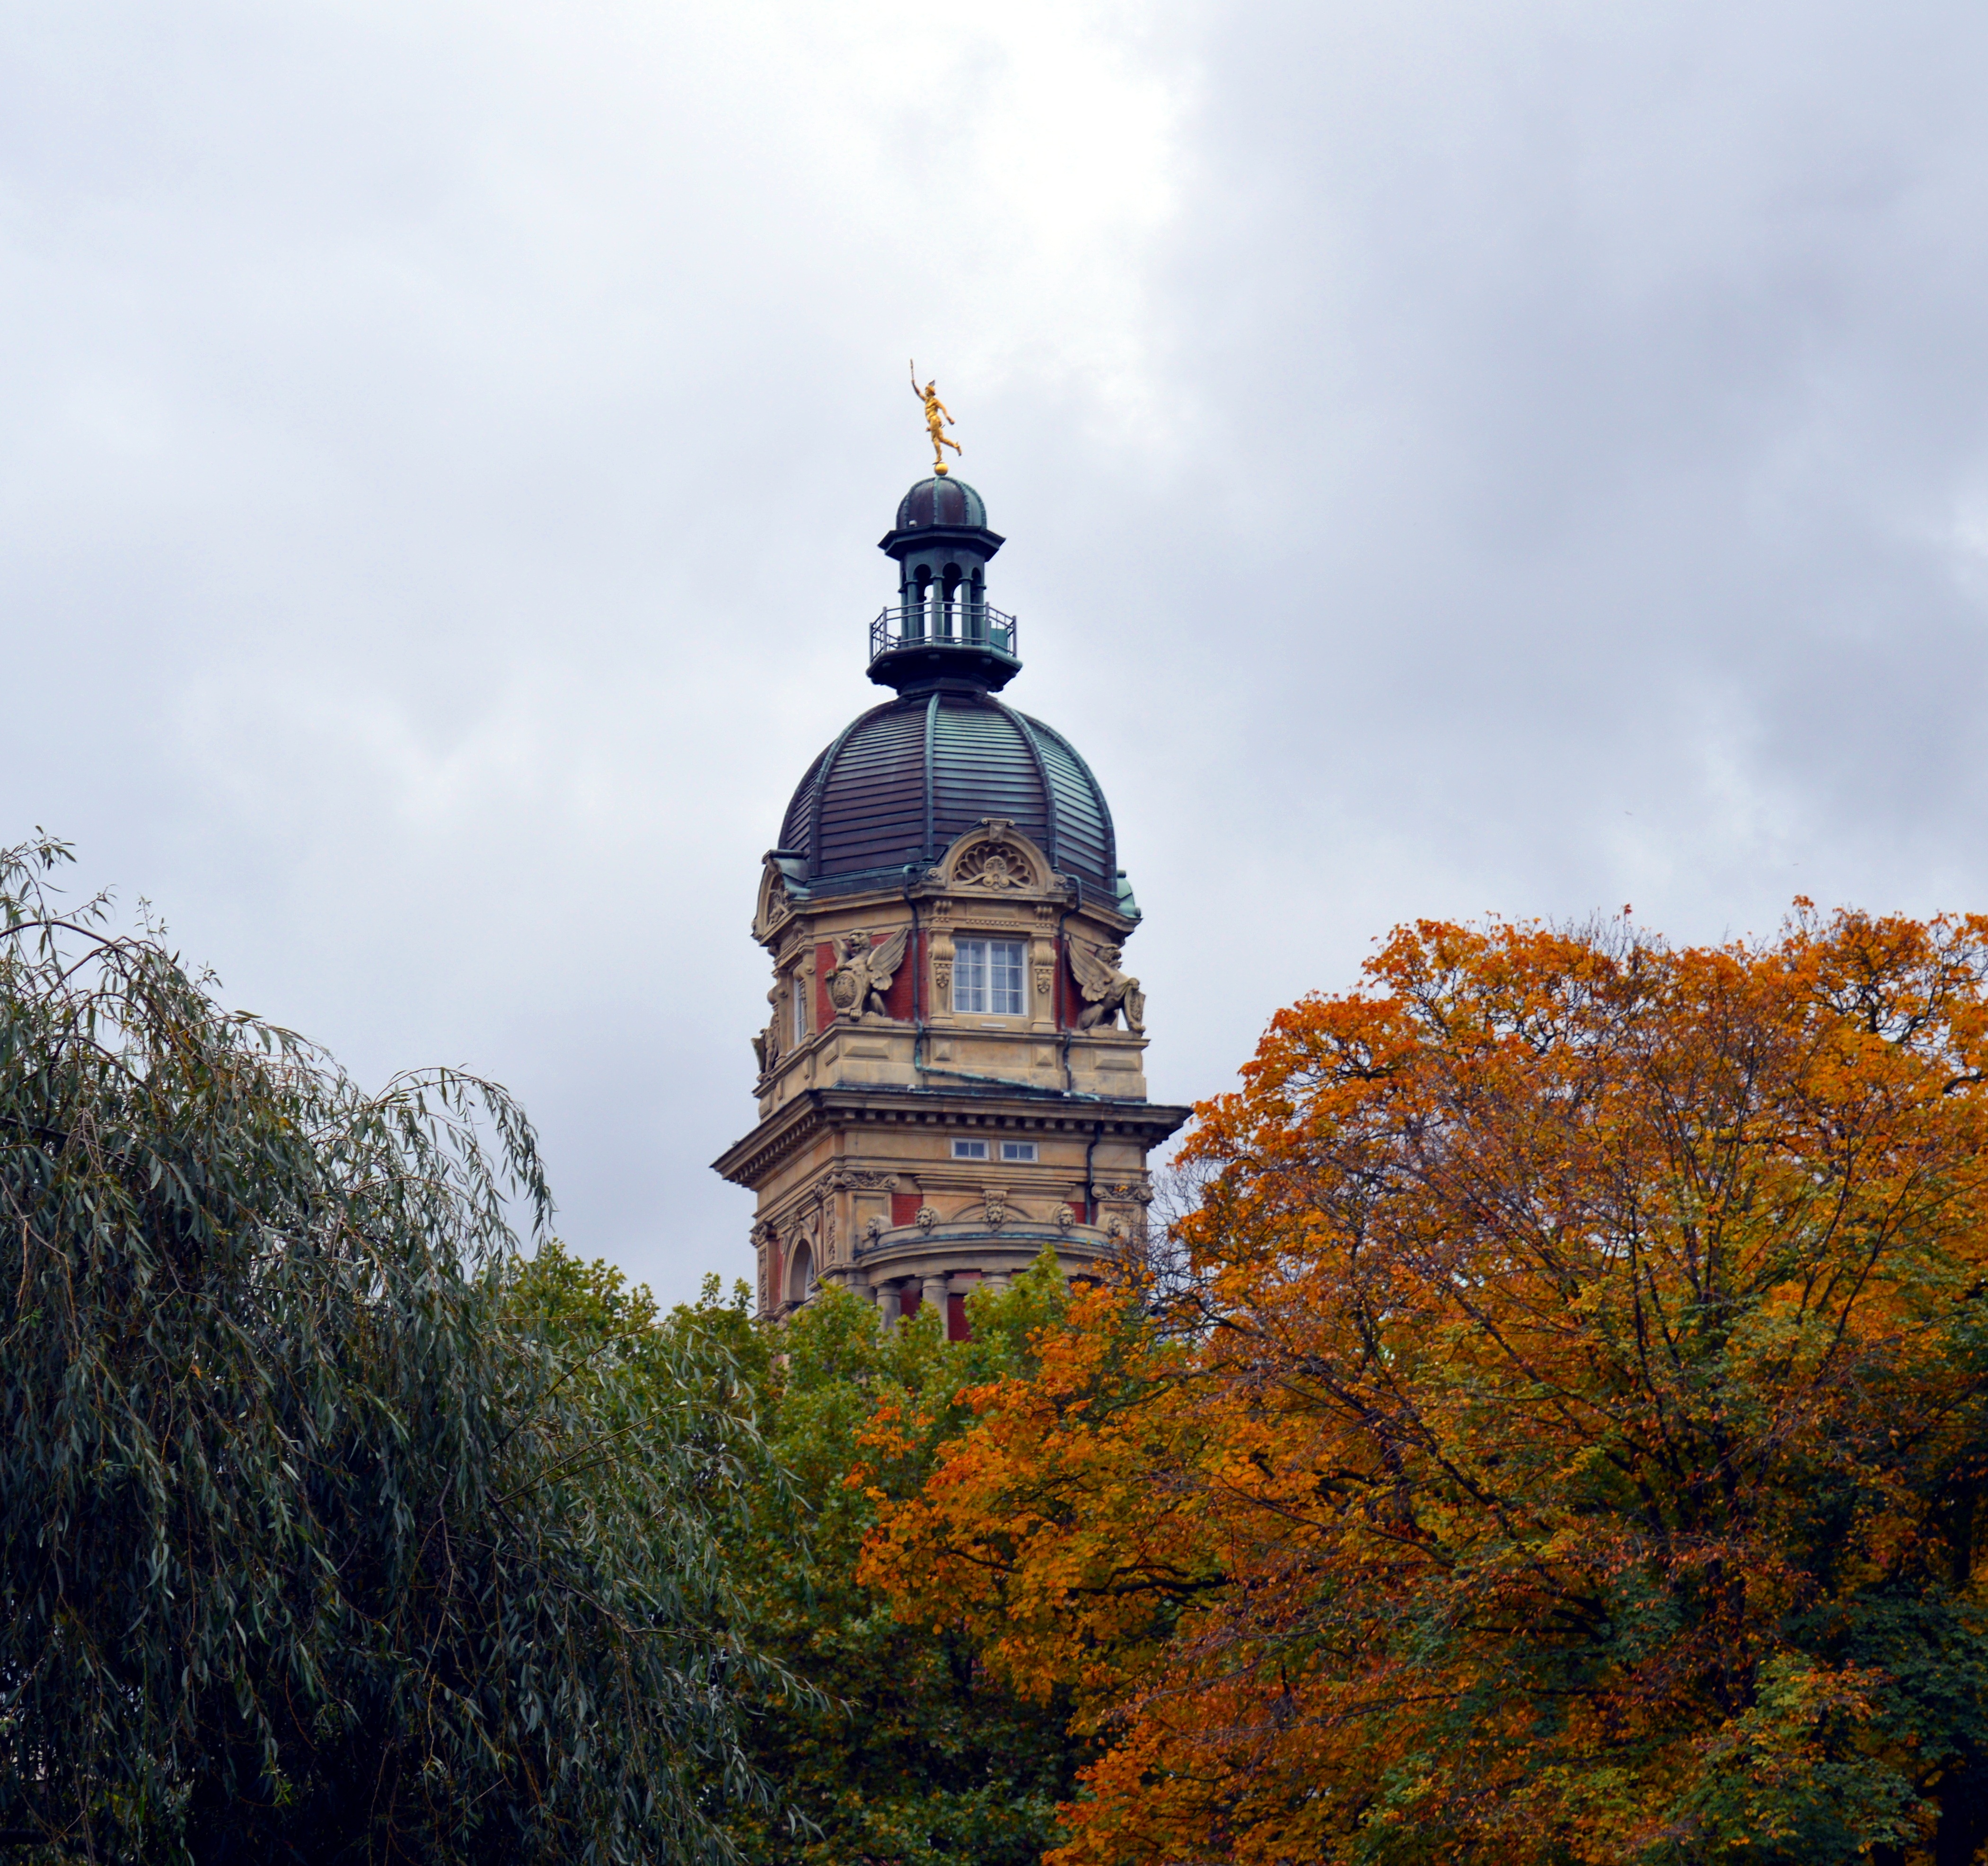
tree, architecture, building, tower, autumn, park, metal, season, trees, great, gold, spire, fall foliage, autumn colours, hamburg, ornaments, rural area, onion shape